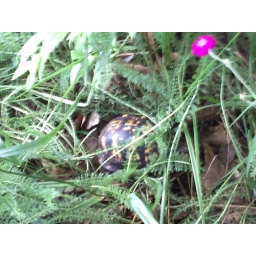
Black &amp;amp; yellow box turtle lounging around the yarrow patch, noshing on bugs.